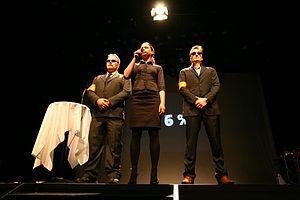
Carrotmob est une association à but non lucratif basée à Paris et originaire de San Francisco, en Californie. Elle utilise le buycott afin de récompenser l'engagement qu'a pris une entreprise de réaliser des changements socialement responsables dans sa façon de fonctionner. Carrotmob fait également référence à un mouvement global d'organisateurs de communautés qui utilisent la tactique Carrotmob d'activisme des consommateurs comme moyen de changer les entreprises dans leurs communautés.